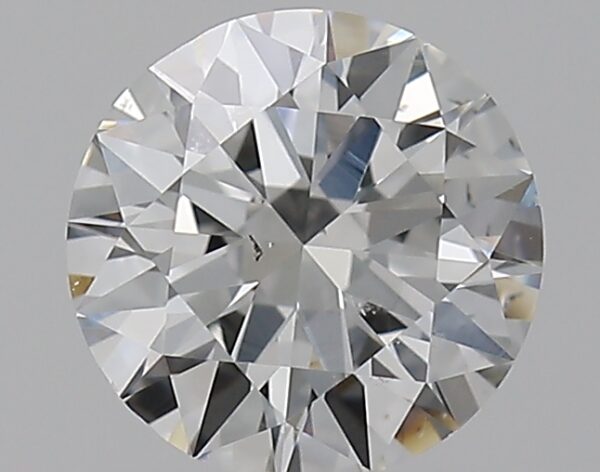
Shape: round
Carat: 0.8
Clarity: SI1
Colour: G
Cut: EX
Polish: EX
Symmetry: VG
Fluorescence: N
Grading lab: GIA
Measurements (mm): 5.96 x 6.03 x 3.64